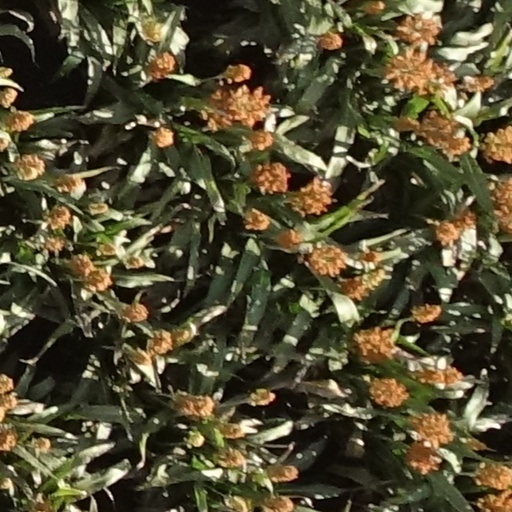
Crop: sorghum